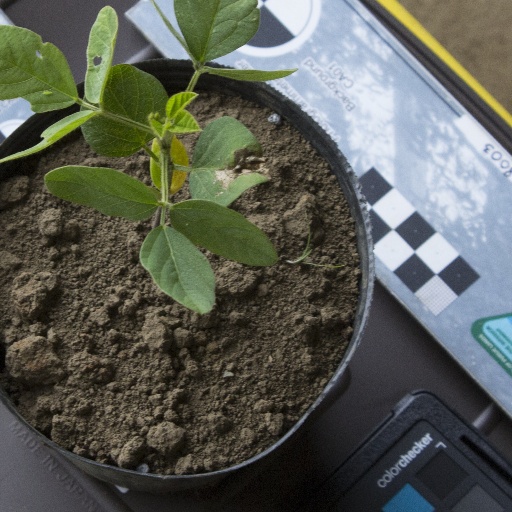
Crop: soybean